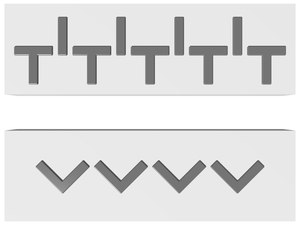
Magnetisk boblehukommelse / Sådan virker magnetisk boblehukommelse / Magnetboblernes march
To forskellige mønstre af ledestykker.
Magnetisk boblehukommelse er en form for ikke-flygtig hukommelse til brug i computere og tilsvarende digital elektronik, hvor hver bit er repræsenteret ved et lille område, kaldet et domæne eller en magnetisk boble, der er magnetiseret i én retning når det opbevarer et "0", og i den modsatte retninge når det gemmer på et "1". Denne teknik blev opfundet sidst i 1960'erne, og havde sin storhedstid i 1970'erne, men i begyndelsen af 1980'erne måtte den magnetiske boblehukommelse se sig slået på pris og ydelse af et andet magnetisk lagringsmedie; harddisken.